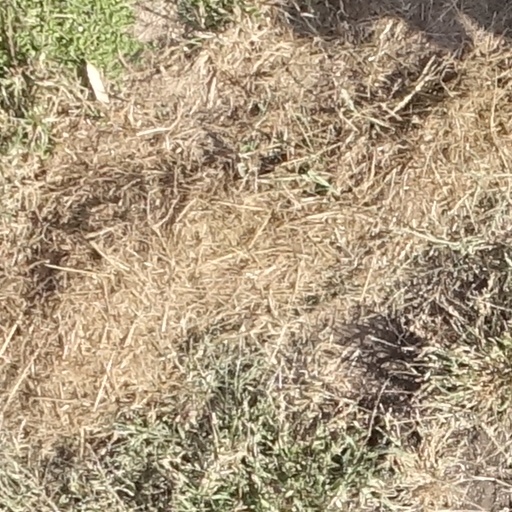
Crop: sorghum